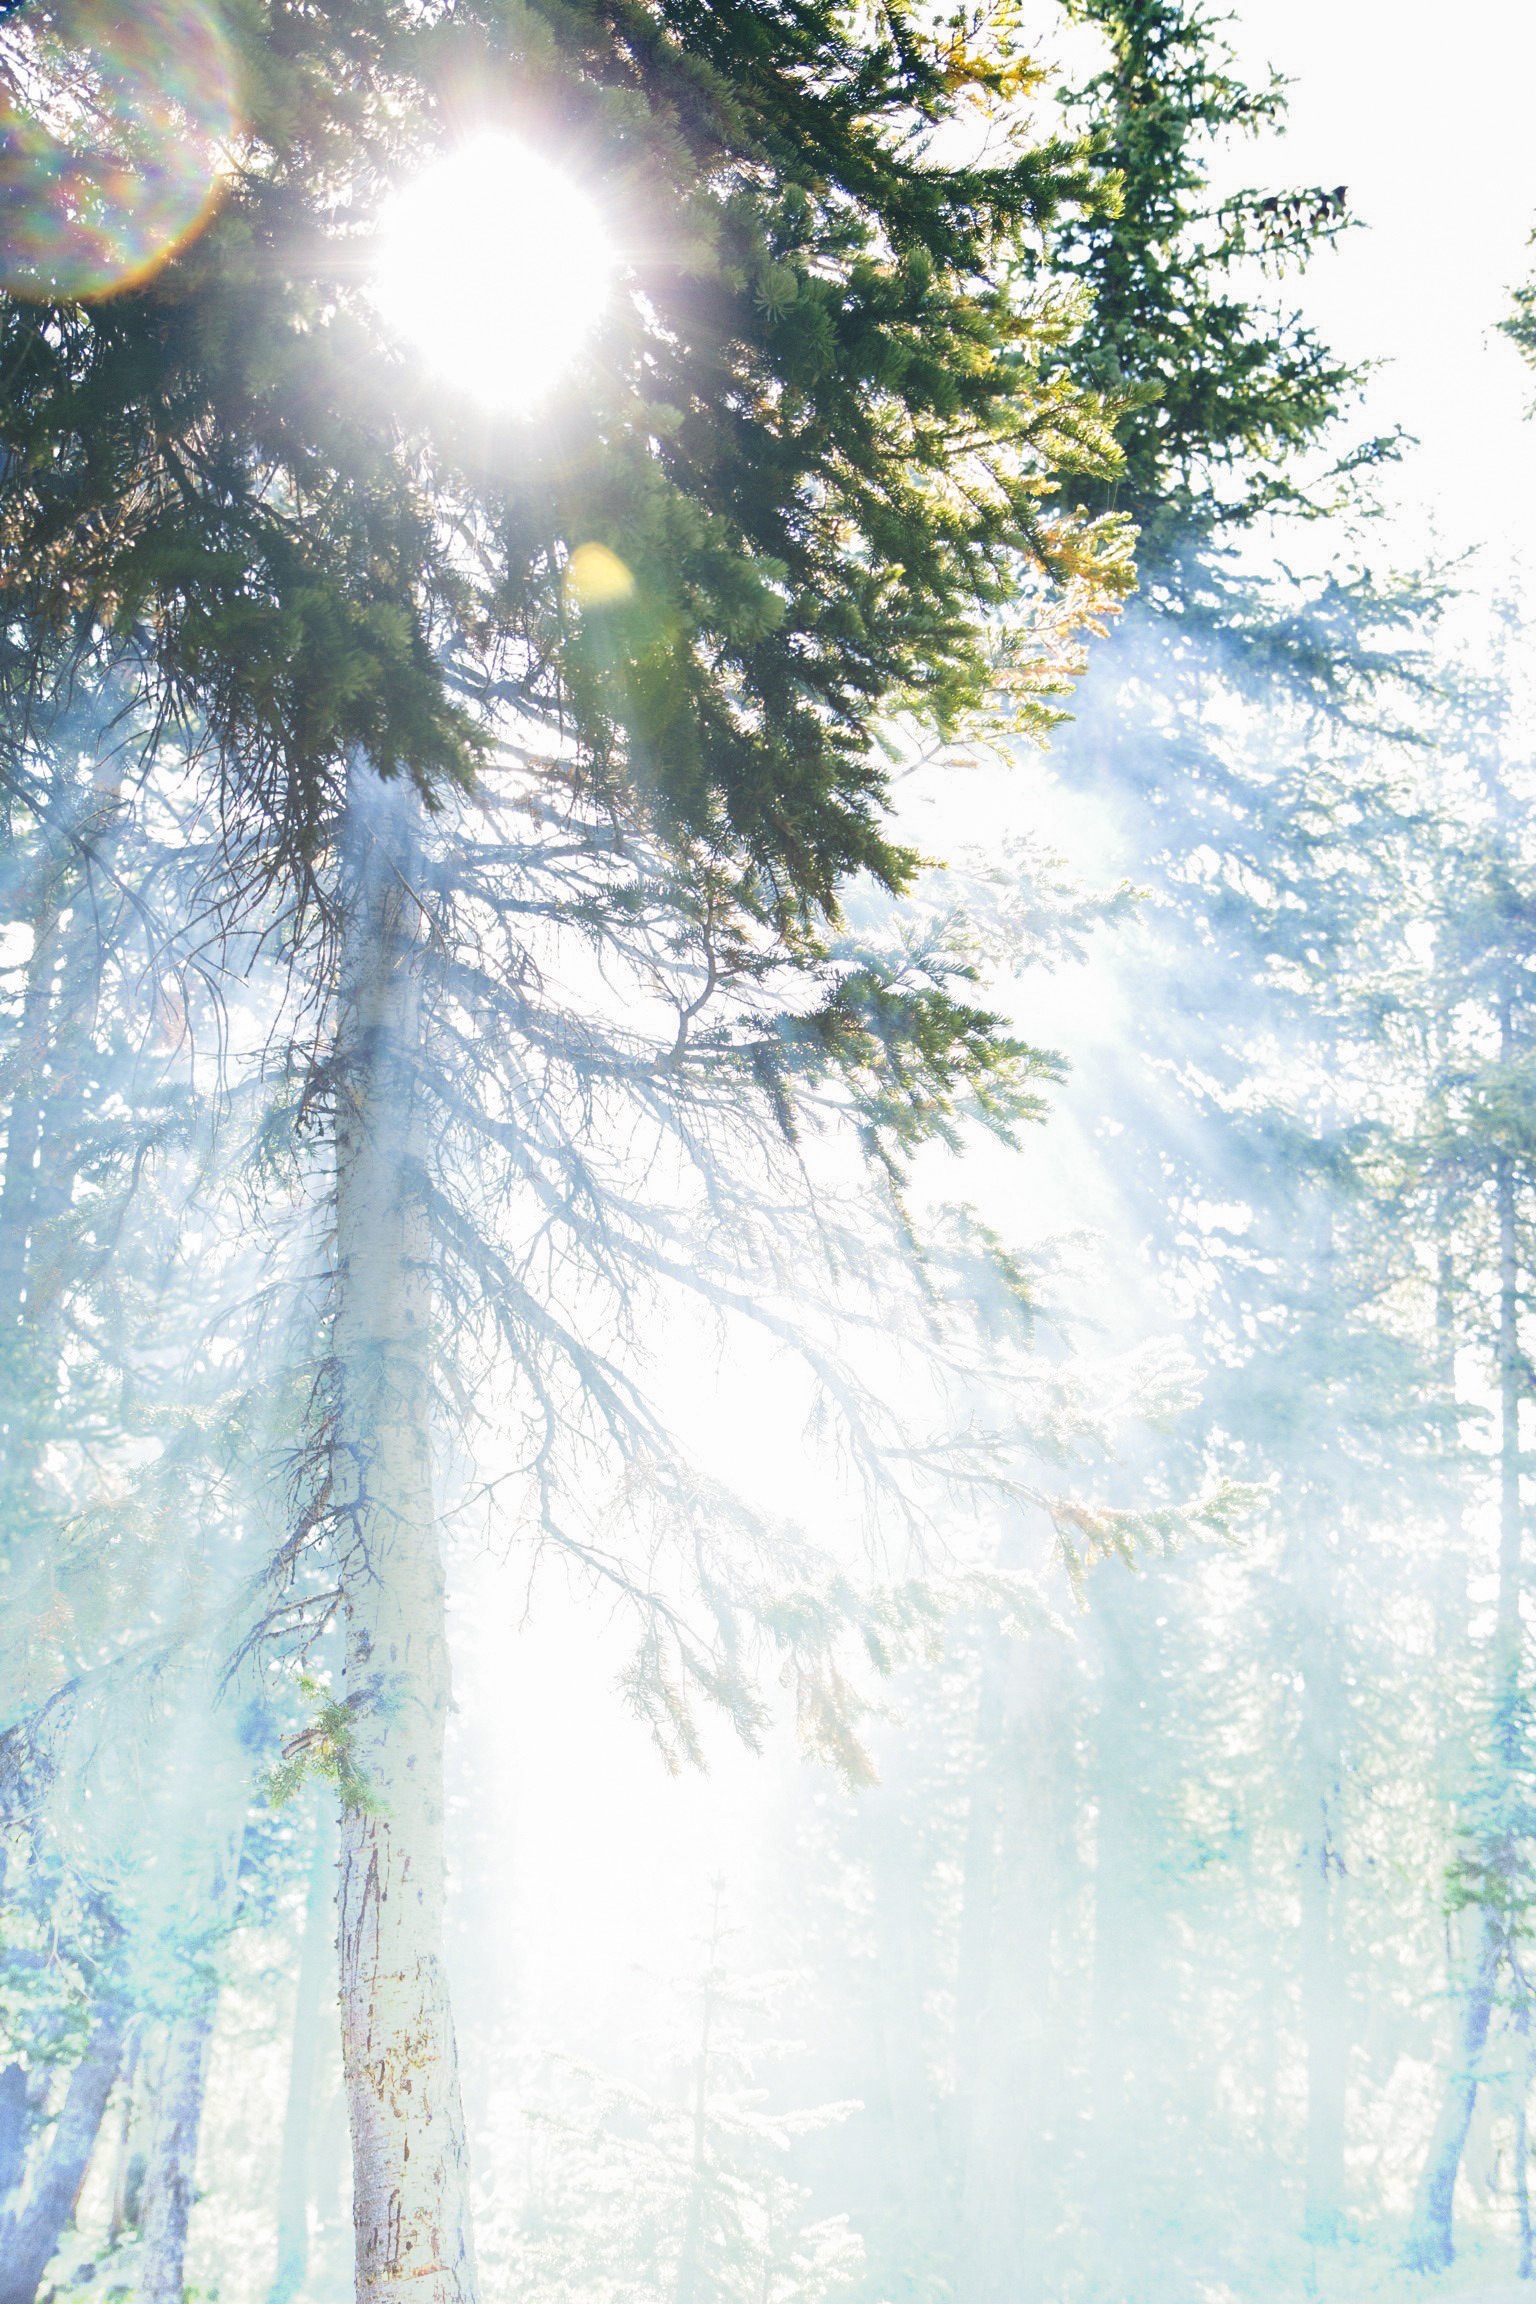
tree, forest, branch, winter, plant, sunlight, morning, frost, reflection, weather, fir, season, freezing, natural environment, atmospheric phenomenon, woody plant